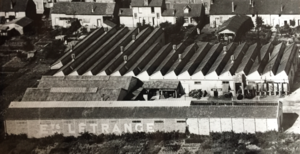
Usine des Établissements Létrange à Montargis, France
La Maison Létrange est un sellier français fondé en 1838 à Paris le long des écuries du Palais du Louvre. La maison s’est développée dans les accessoires en cuir et toile pour le voyage, la chasse, le sport et les différentes administrations. Inventeur des articles en cuir moulés, plus importante maison de la corporation en 1938, elle est à l’origine de multiples brevets et a reçu des médailles lors de cinq expositions universelles de Paris et d'une exposition universelle à Londres.